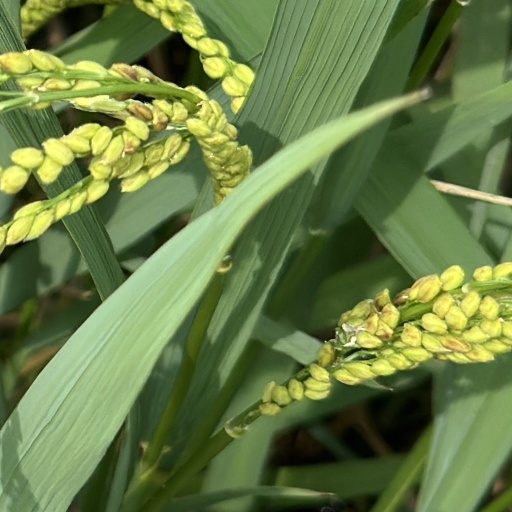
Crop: rice